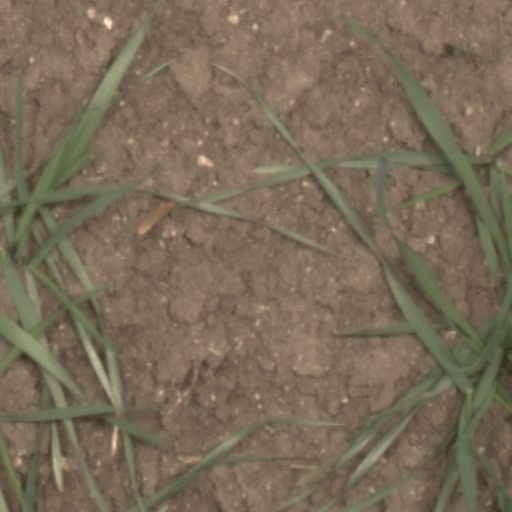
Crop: wheat